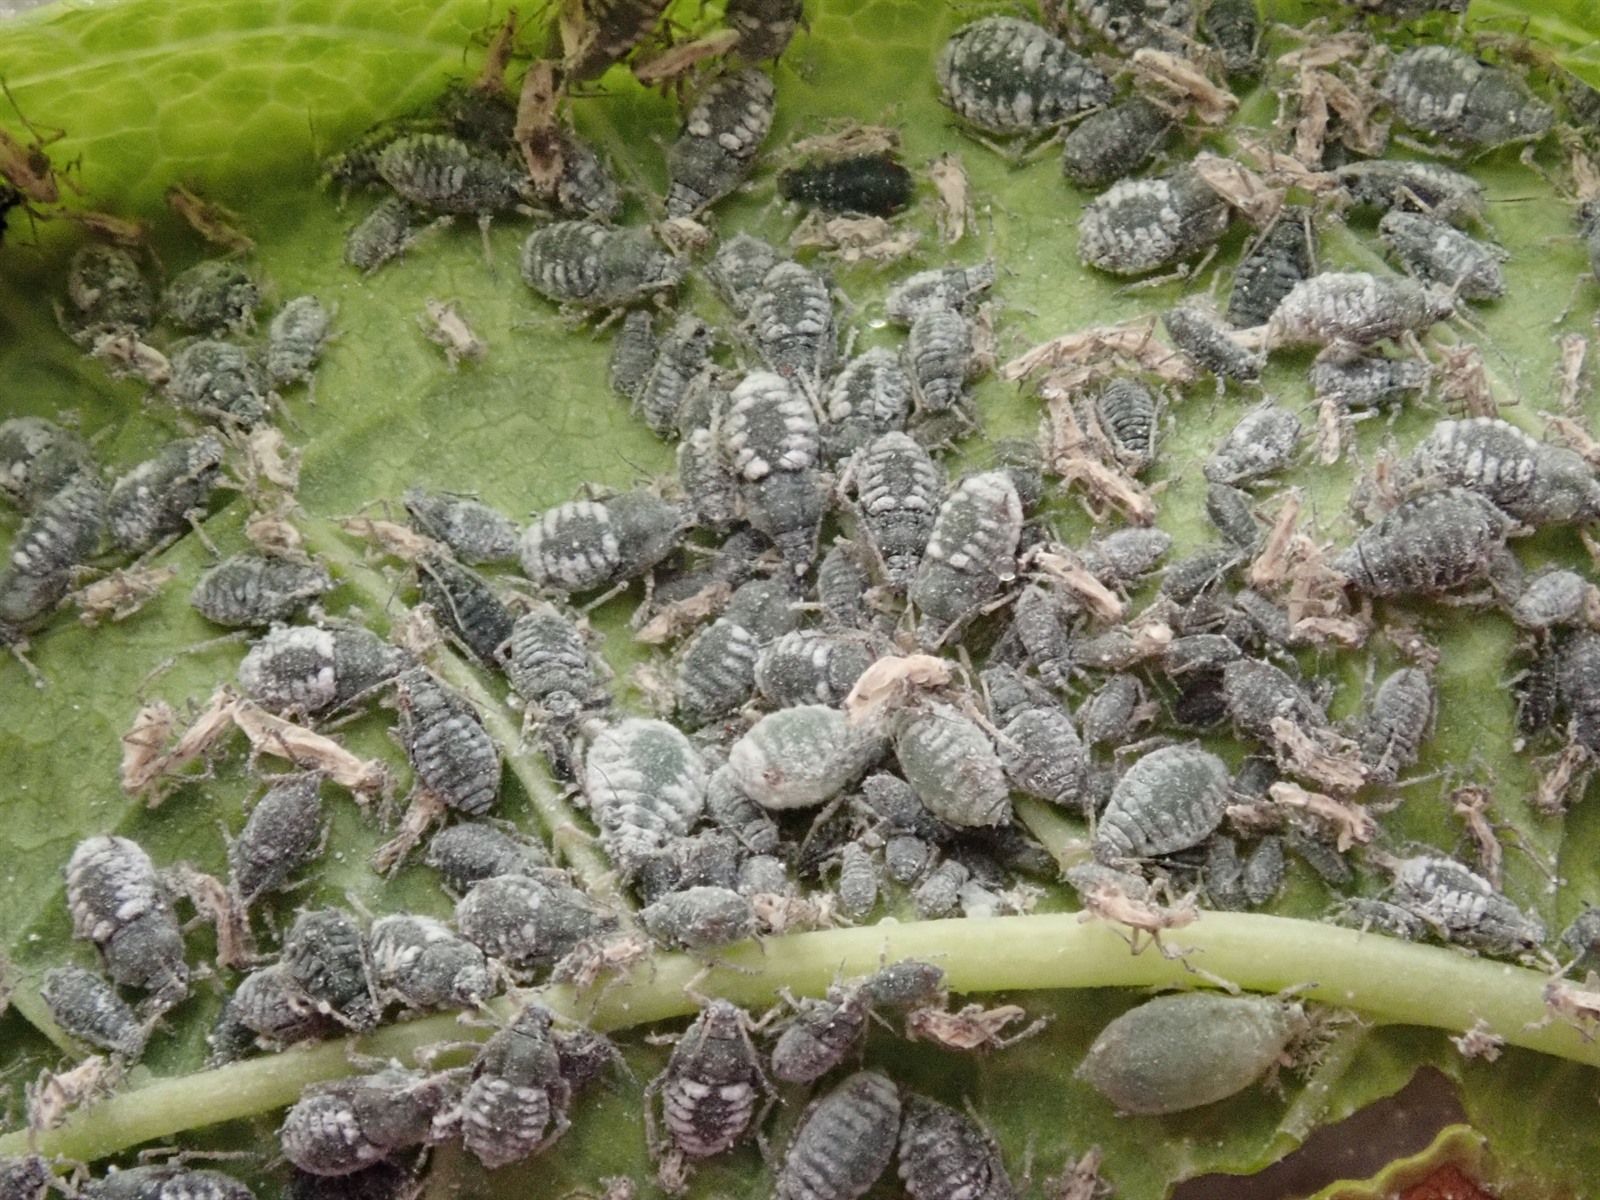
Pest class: bird_cherry_oat_aphid